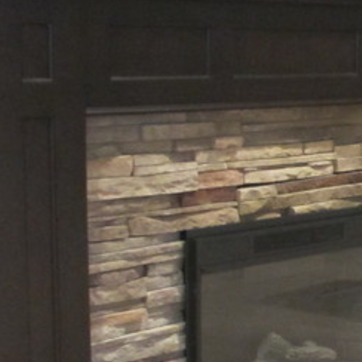
Material: stone